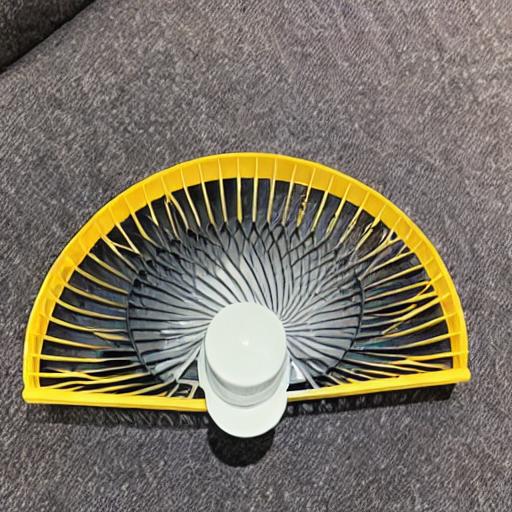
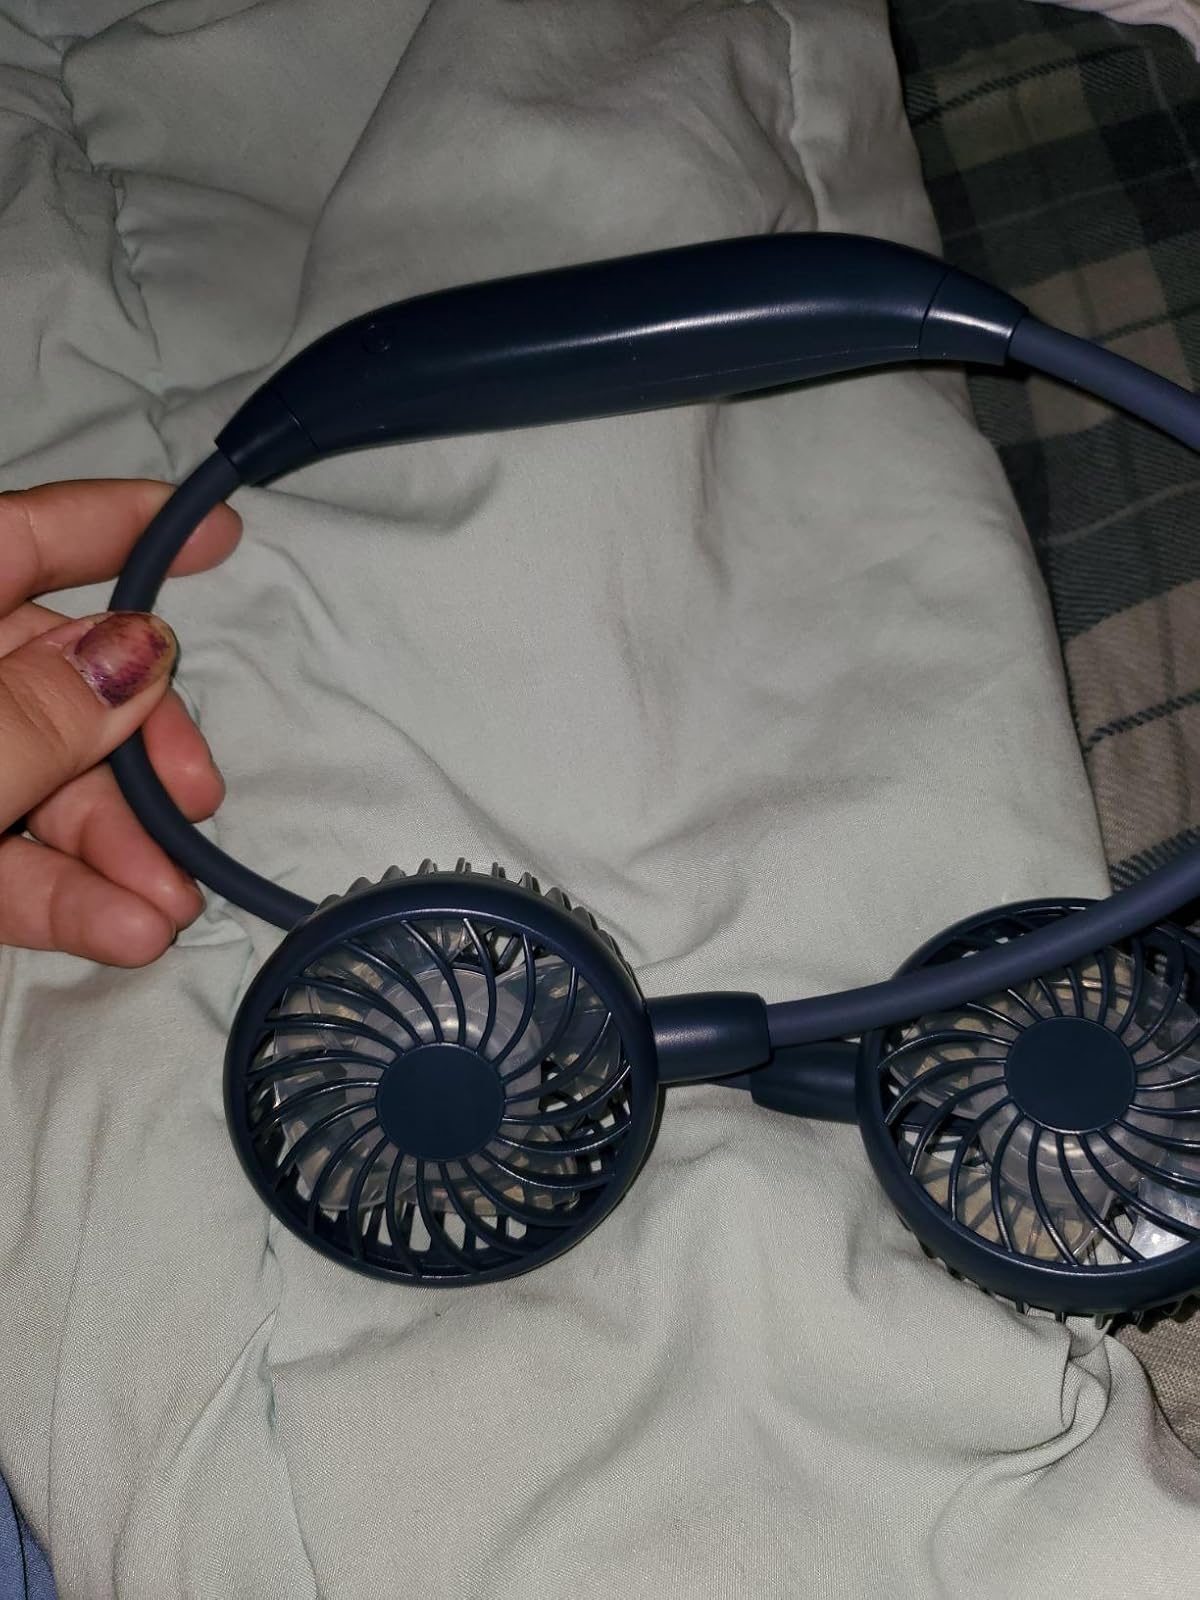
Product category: fan
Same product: no